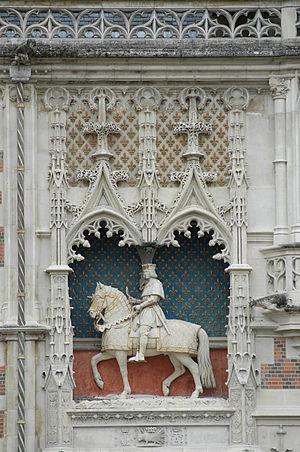
Statue équestre de Louis XII dessus le portail du château de Blois